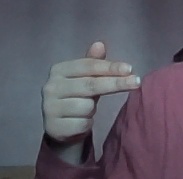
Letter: ghain